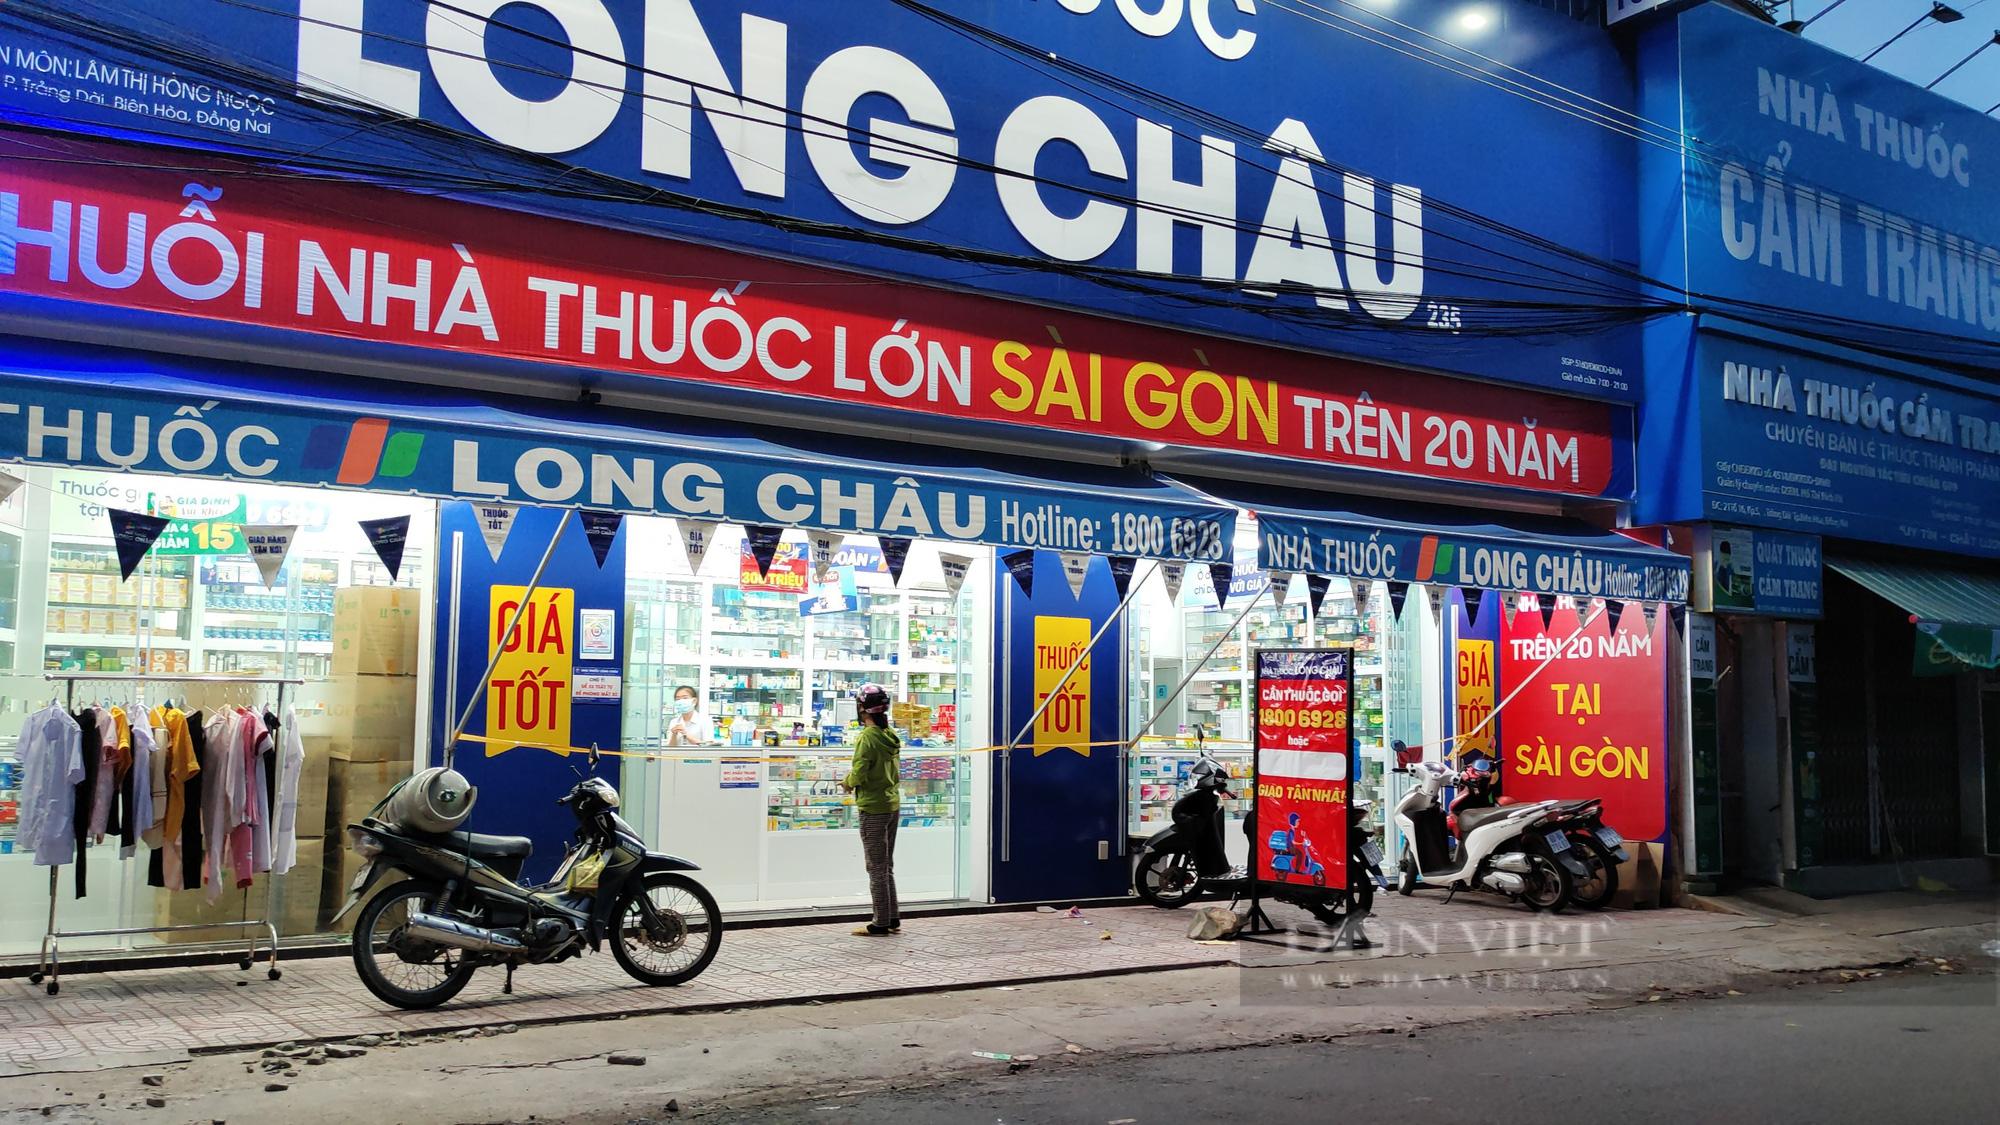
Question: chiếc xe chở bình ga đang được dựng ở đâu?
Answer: chiếc xe dựng bên trái người phụ nữ trước nhà thuốc